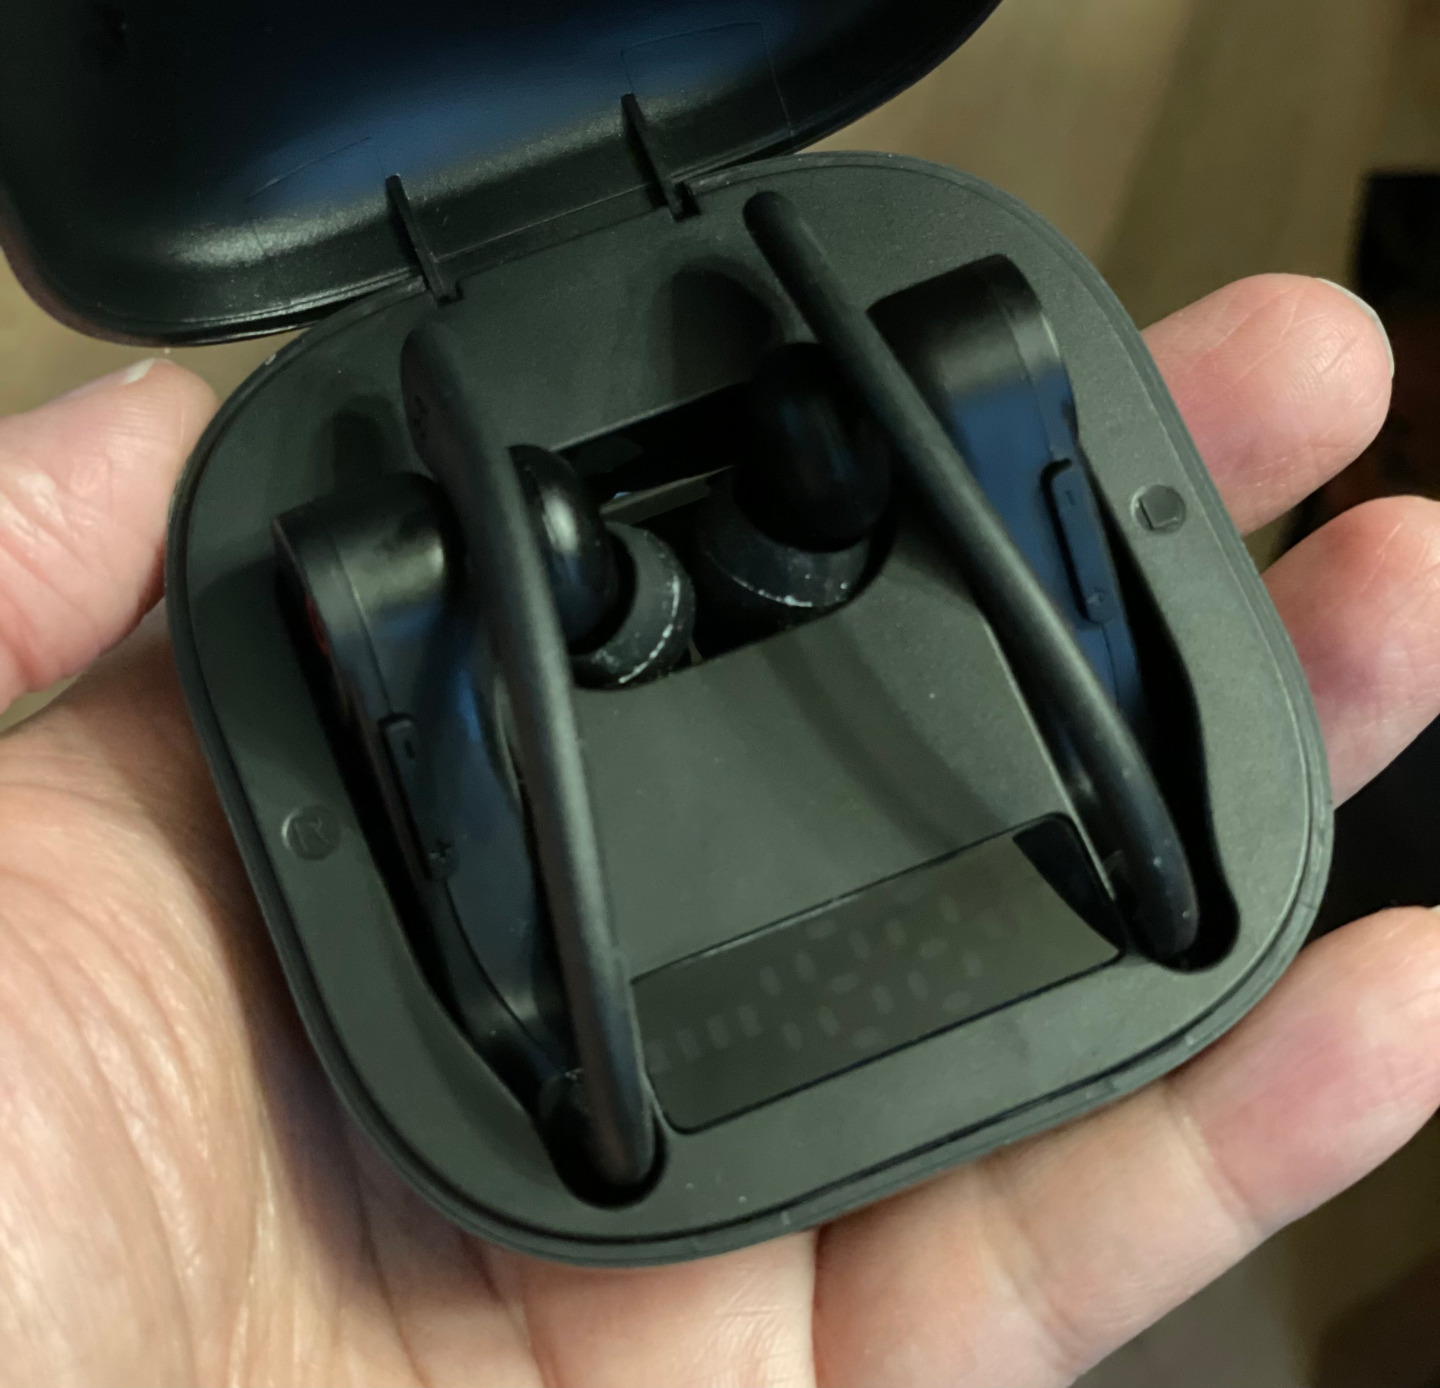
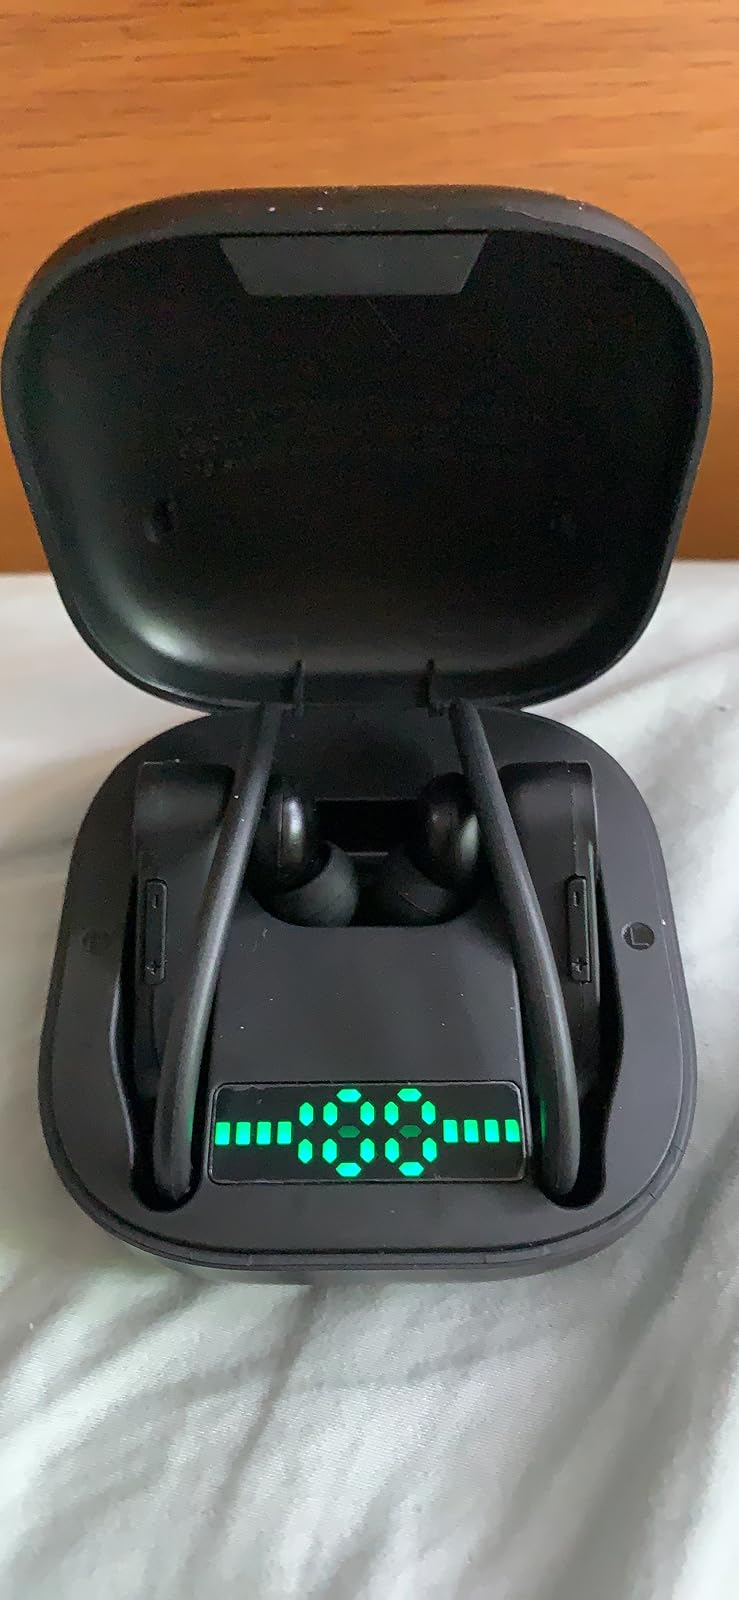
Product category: earbuds
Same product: yes